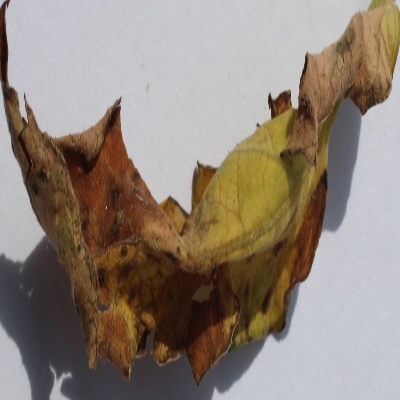
Crop: Tomato
Condition: leaf blight